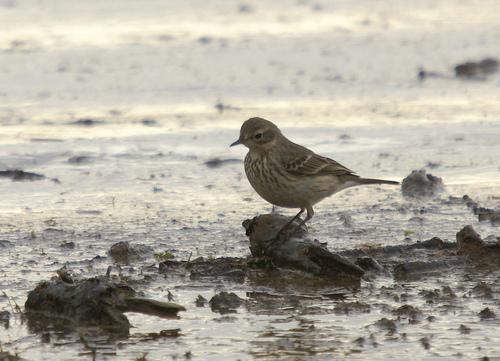
a brown white patterned bird with a round head, and a relatively small sharp beak.
this is a grey bird with a brown wing and a small beak.
the bird has a black eyering that is small and a brown crown.
the bird is brown, and white with black color peppered on it's breast.
the bird has a brown head, coverts and retrices with a white belly and abdomen.
this brown and white bird has a long pointed beak long legs and a pointed tail
this bird is brown in color, with a skinny sharp beak.
this bird is grey with brown and has a very short beak.
this bird has white and black stripe markings and a white belly.
this bird has a brown crown, brown primaries, and a brown belly.
Species: American Pipit